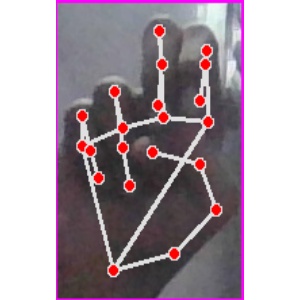
अक्षर: ह